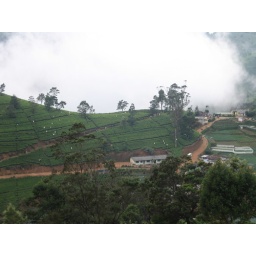
high upon the top of the hill ,views across the tea plantations from our hotel.--the white dots are pickers